Joseph R. Ouellette

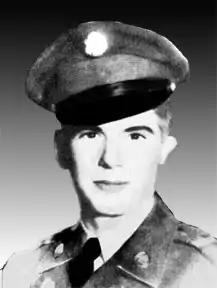
Medal of Honor recipient

Joseph R. Ouellette (May 9, 1930 – September 3, 1950) was a soldier in the United States Army during the Korean War. He posthumously received the Medal of Honor for his actions on August 31, and September 1–3, 1950.